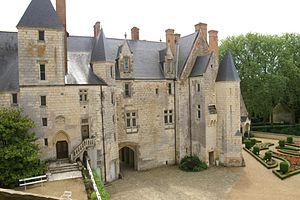
Château de Courtanvaux, Bessé-sur-Braye, Sarthe, France
Bessé-sur-Braye est une commune française, située dans le département de la Sarthe en région Pays de la Loire. Elle est peuplée de 2 212 habitants.
Le château de Courtanvaux est situé sur la commune de Bessé-sur-Braye dans la Sarthe.
Cet article recense les monuments historiques de l'arrondissement de Mamers, dans le département de la Sarthe, en France.